Harry Buxton

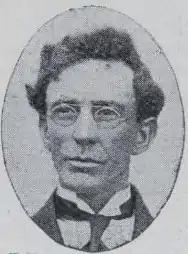

Henry Richard (Harry) Buxton (13 May 1876 – 23 June 1965) was an Australian politician. He was a Labor Party member of the South Australian House of Assembly from 1918 to 1921, representing the electorate of Burra Burra.